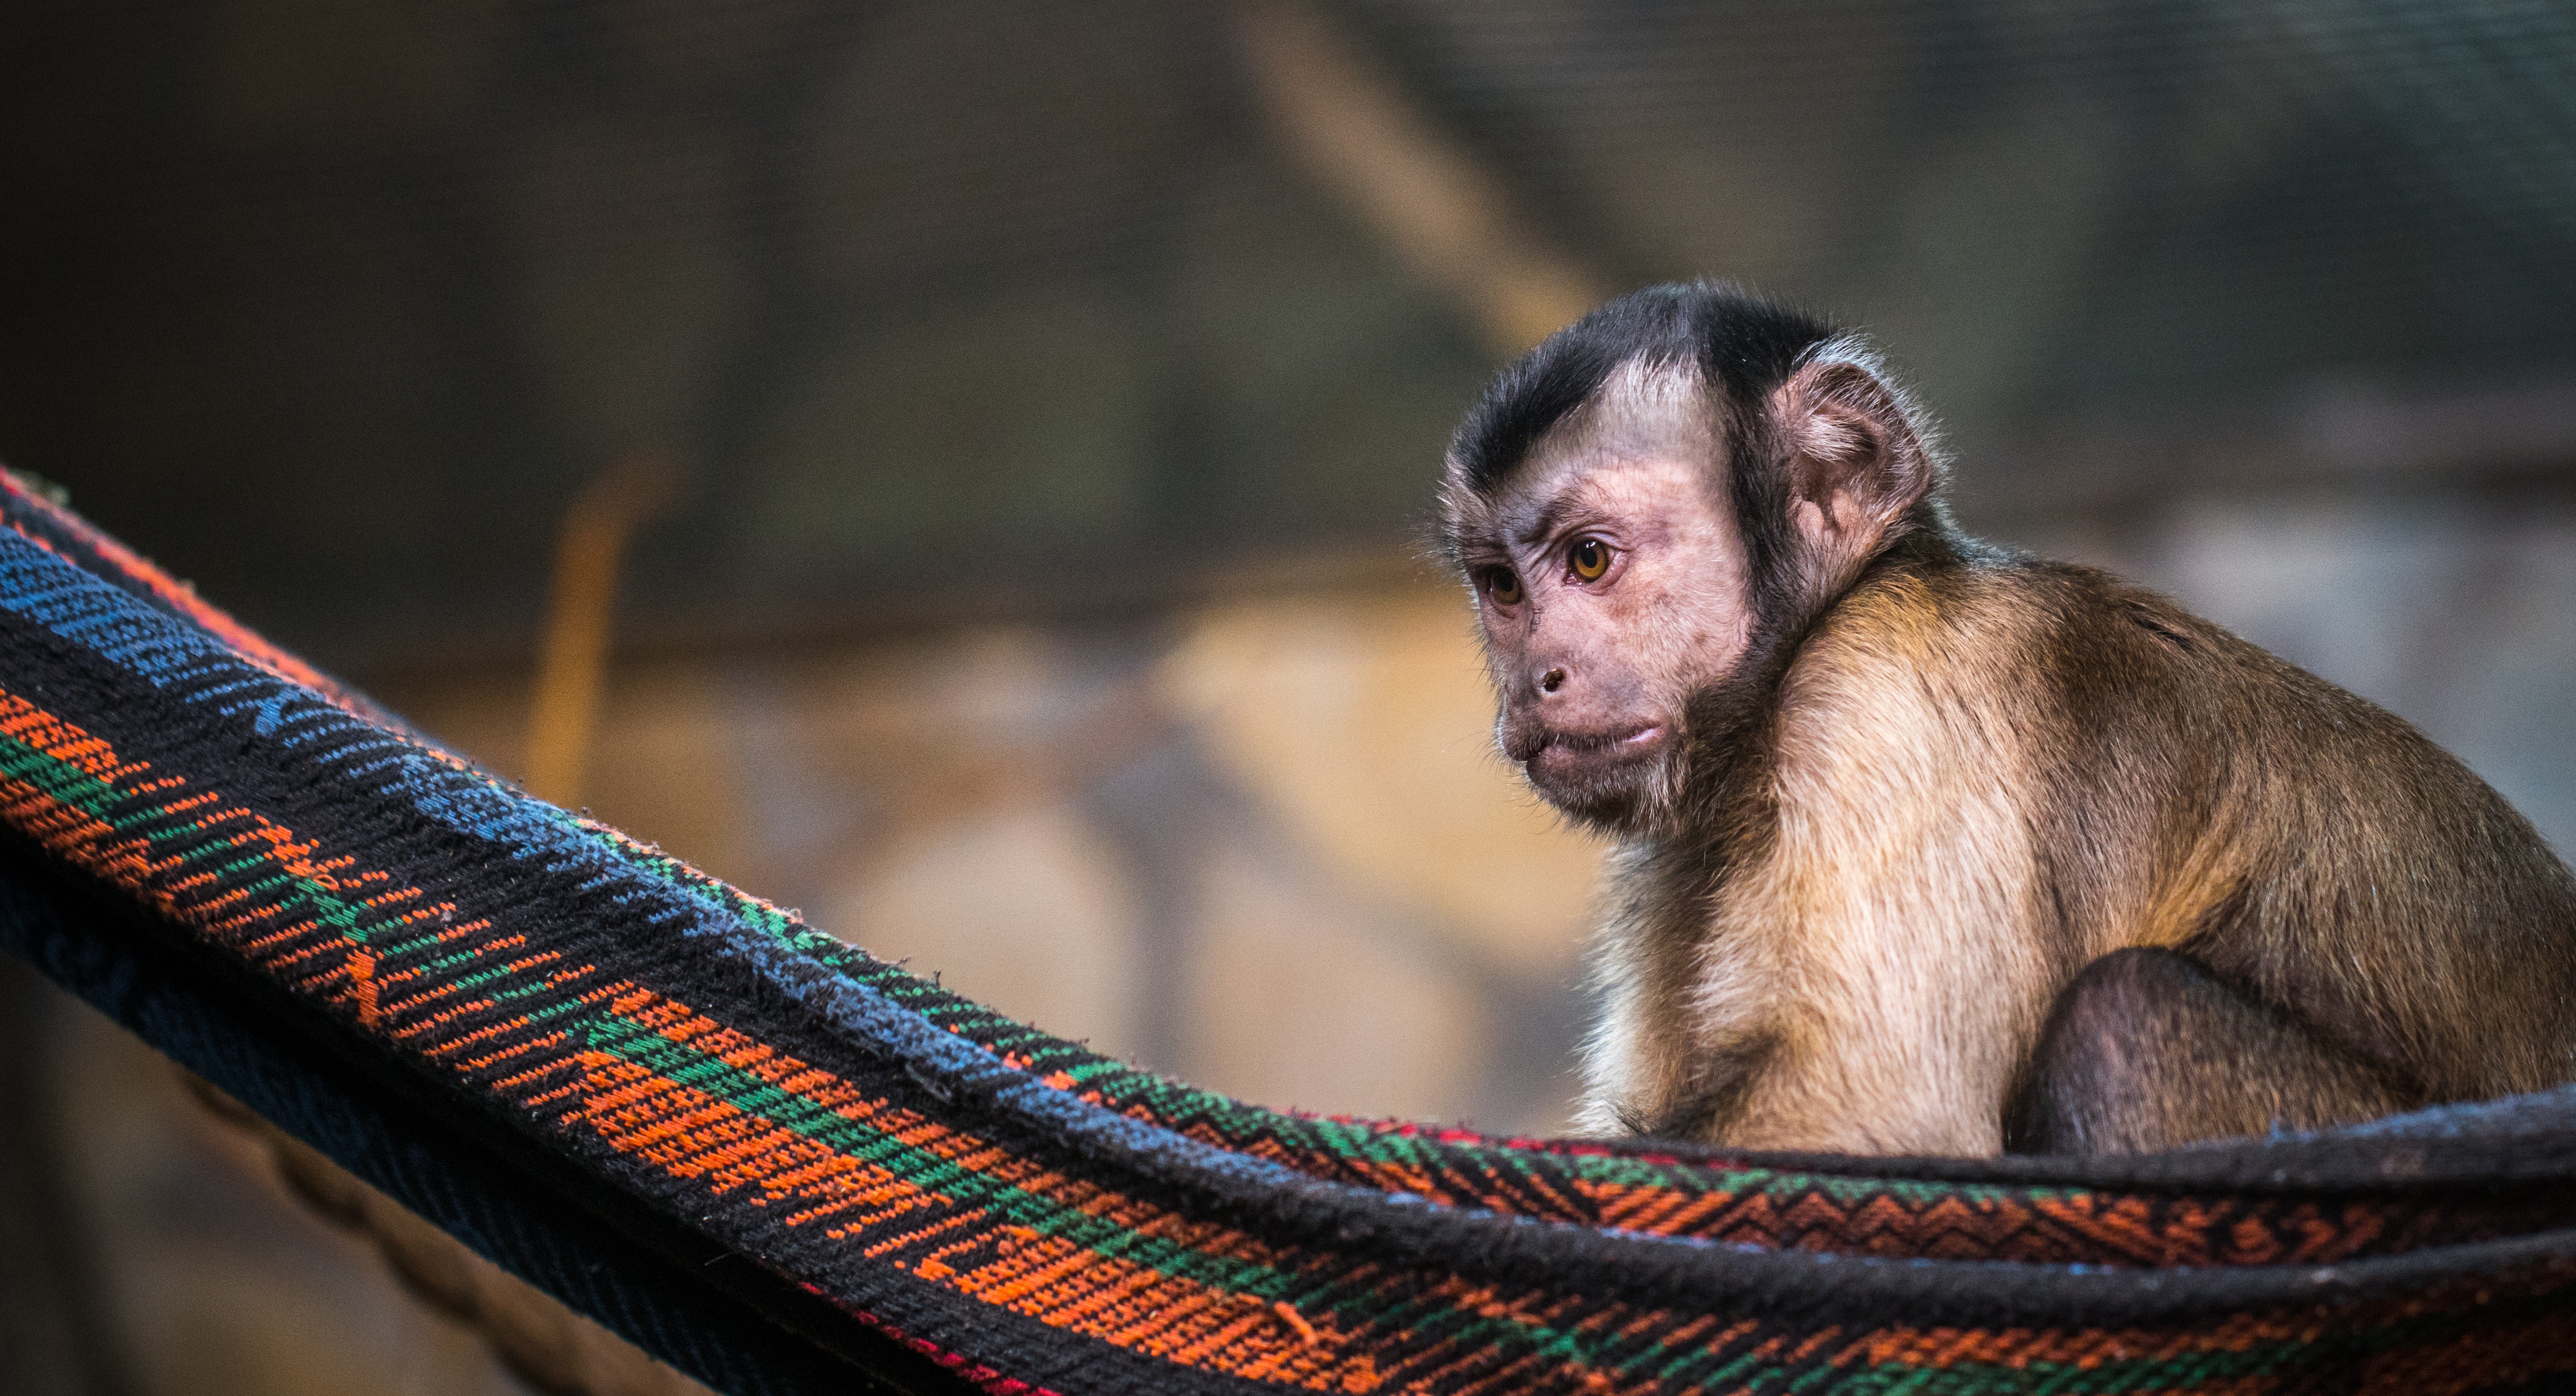
mammal, vertebrate, macaque, primate, tufted capuchin, rhesus macaque, wildlife, white fronted capuchin, white headed capuchin, Titi